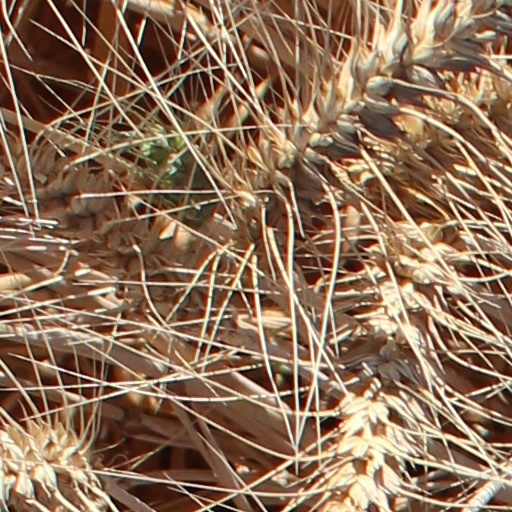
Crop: wheat